Spring exhibition (Leningrad, 1969)

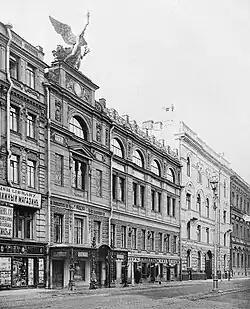
Building of the "Leningrad Union of Soviet Artists on the Bolshaya Morskaya st." (formerly, the Imperial Society for the Encouragement of the Arts (1912)

In the largest Department of Painting were exhibited art works of 82 authors. There were Vladimir Andreev, Evgenia Antipova, Zaven Arshakuni, Nikolai Baskakov, Vsevolod Bazhenov, Dzovinar Becarian, Yacov Besperstov, Veniamin Borisov, Lidia Davidenkova, Irina Dobrekova, German Egoshin, Leonid Fokin, Piotr Fomin, Vladimir Frentz, Nikolai Furmankov, Oleg Gadalov, Nikolai Galakhov, Yakov Golubev, Mikhail Grachov, Elena Ivanova-Eberling, Andrei Kochetkov, Maya Kopitseva, Victor Korovin, Boris Kotick, Mikhail Kozell, Vladimir Krantz, Sergei Lastochkin, Boris Lavrenko, Ivan Lavsky, Valery Lednev, Vera Lubimova, Dmitry Maevsky, Boris Maluev, Vladimir Maximikhin, Lidia Milova, Alexander Naumov, Yaroslav Nikolaev, Vasily Oreshkin, Victor Otiev, Yuri Pavlov, Genrikh Pavlovsky, Varlen Pen, Vsevolod Petrov-Maslakov, Valentin Pechatin, Tamara Polosatova, Ivan Savenko, Vladimir Sakson, Alexander Semionov, Yuri Shablikin, Boris Shamanov, Alexander Shmidt, Igor Skorobogatov, Elena Skuin, Kim Slavin, Nina Suzdaleva, German Tatarinov, Ivan Varichev, Valery Vatenin, Gleb Verner, Vasily Vikulov, Edvard Virzhikovsky, Lazar Yazgur, Vecheslav Zagonek, Elena Zhukova, and others most prominent painters of the Leningrad School.